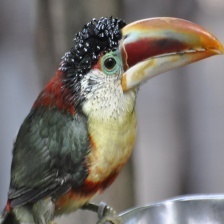
Species: CURL CRESTED ARACURI
Scientific name: PTEROGLOSSUS BEAUHARNAESII
ImageNet parent category: toucan